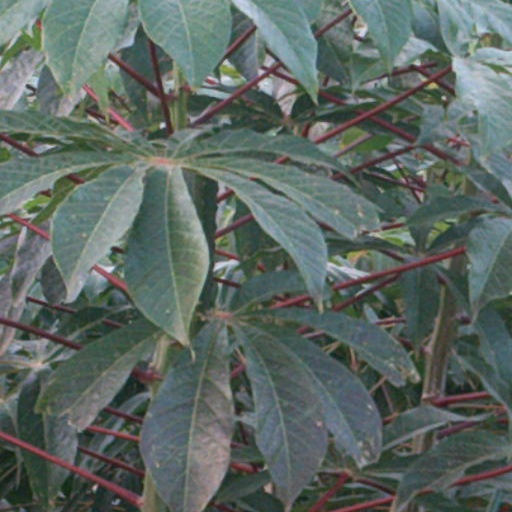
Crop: cassava